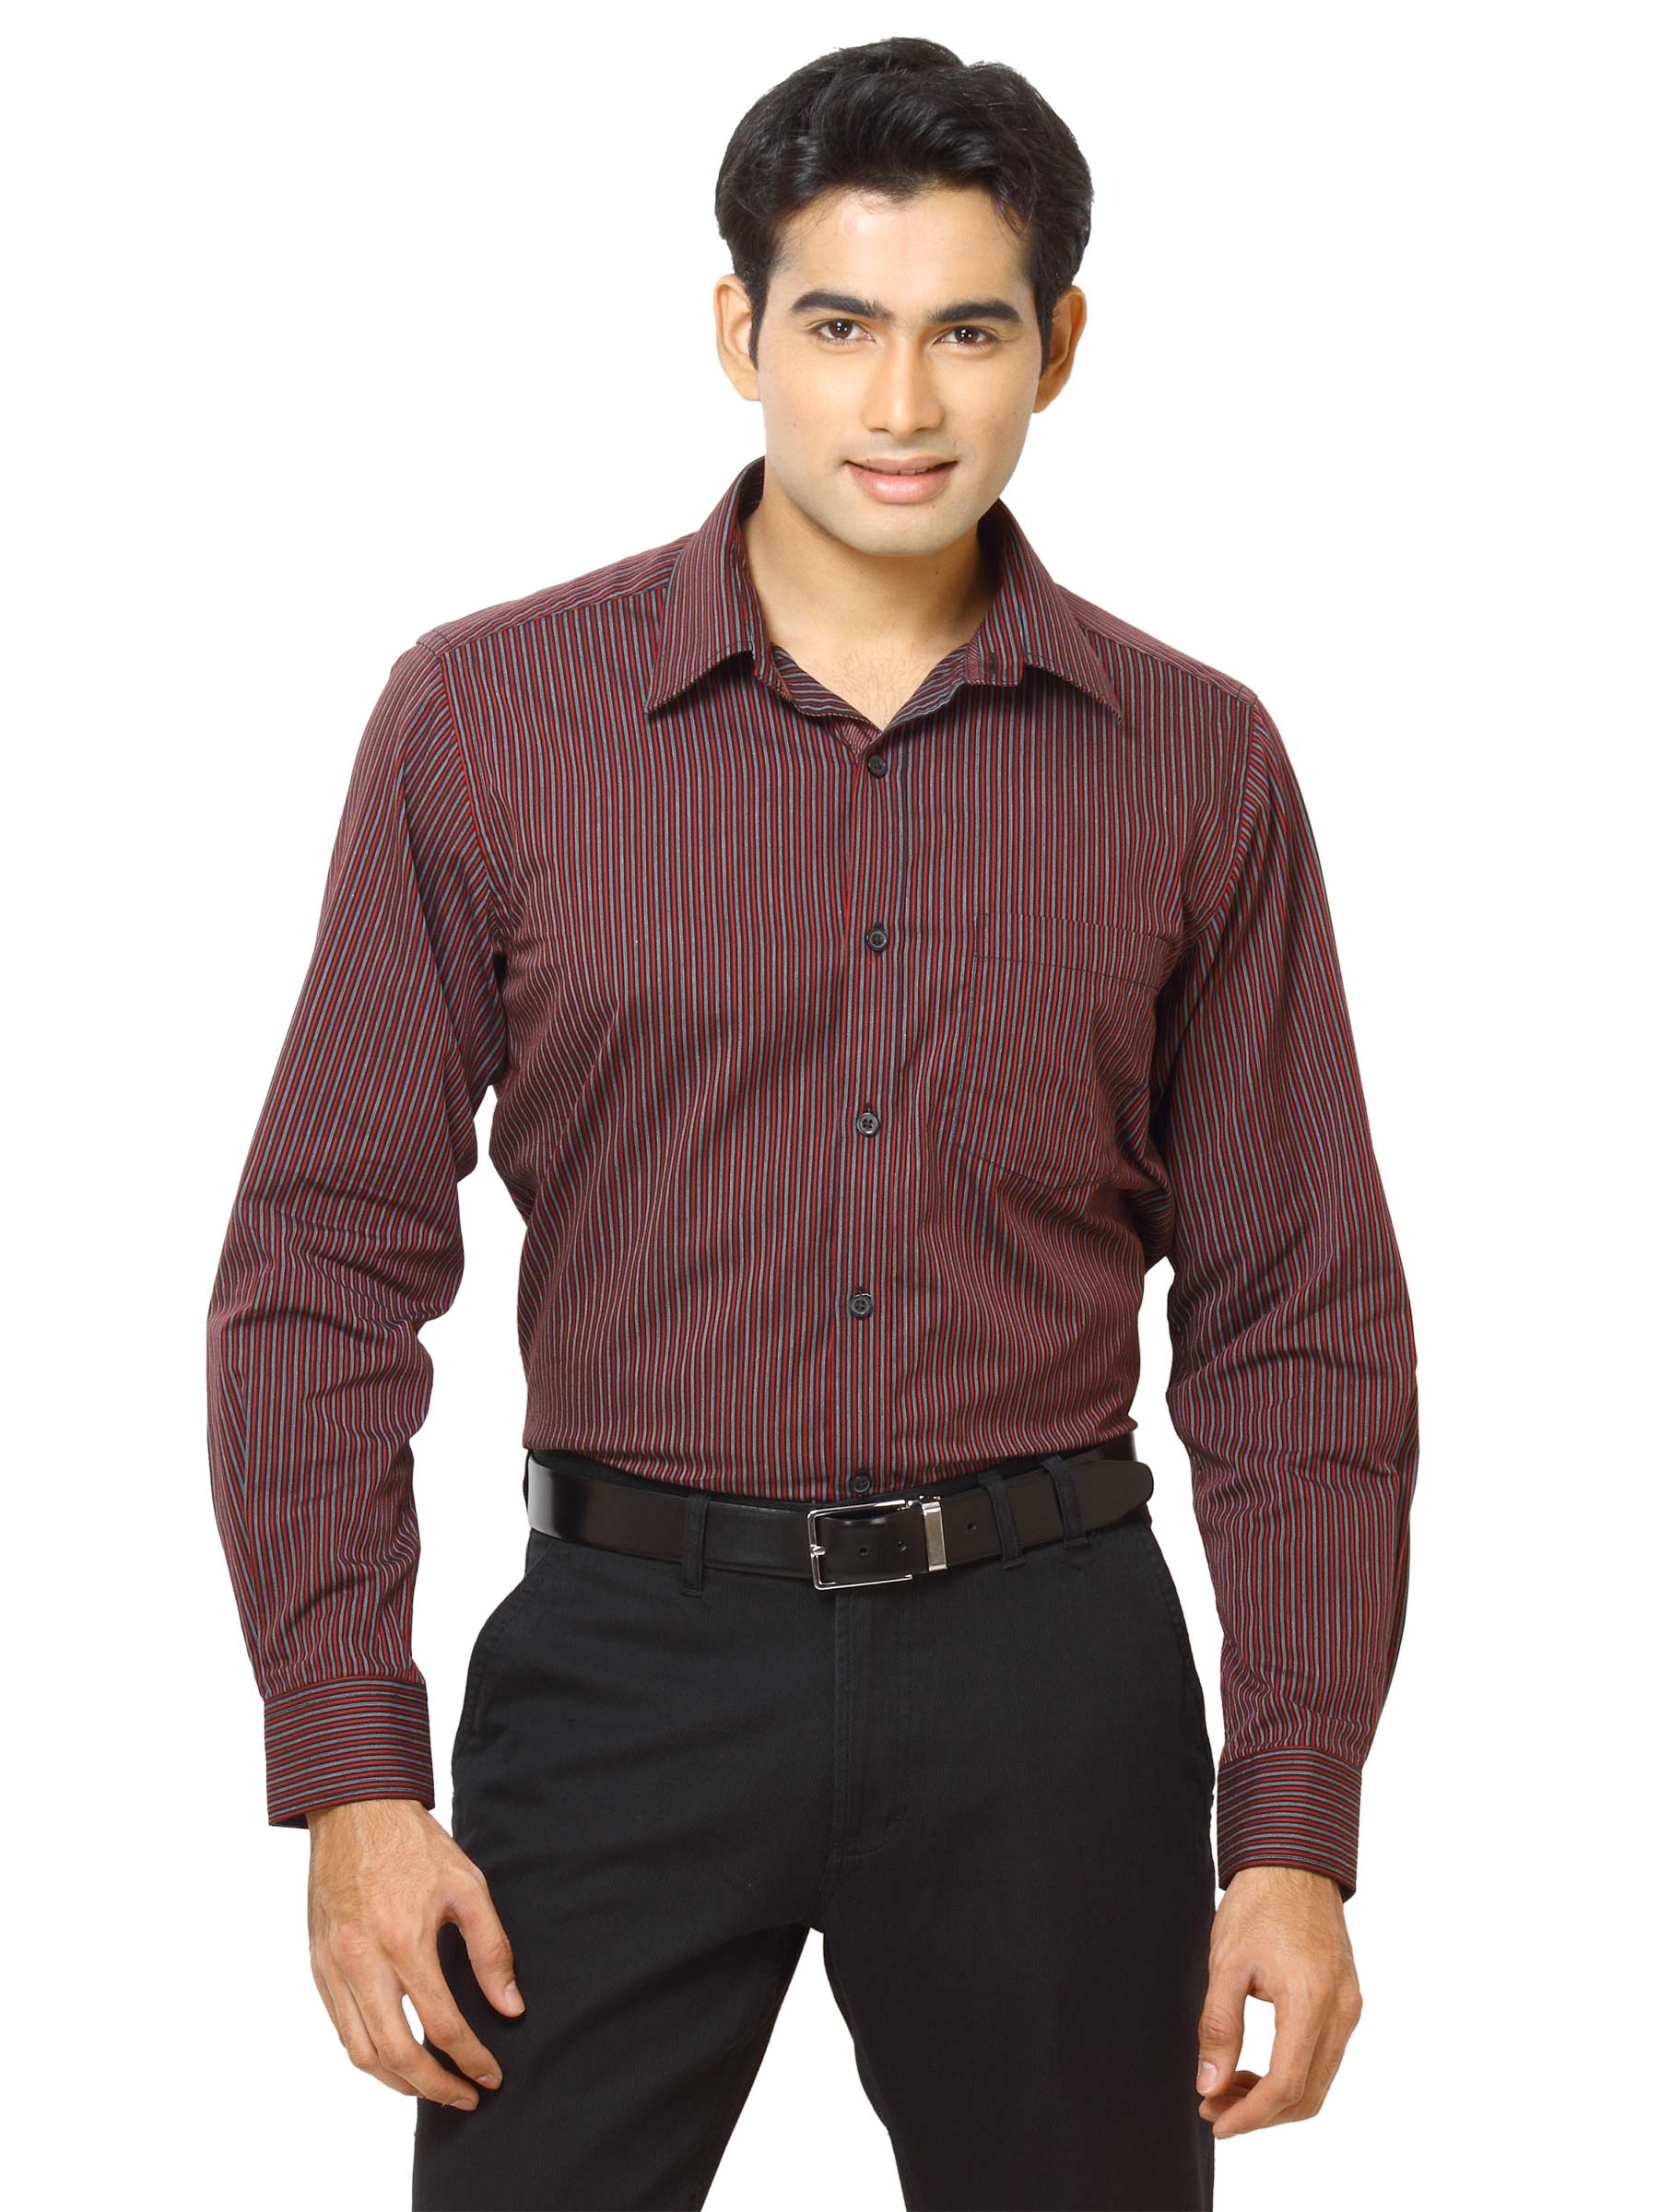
Indigo Nation Men Bling Red Shirts
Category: Apparel / Topwear / Shirts
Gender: Men
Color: Red
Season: Fall 2011
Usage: Casual